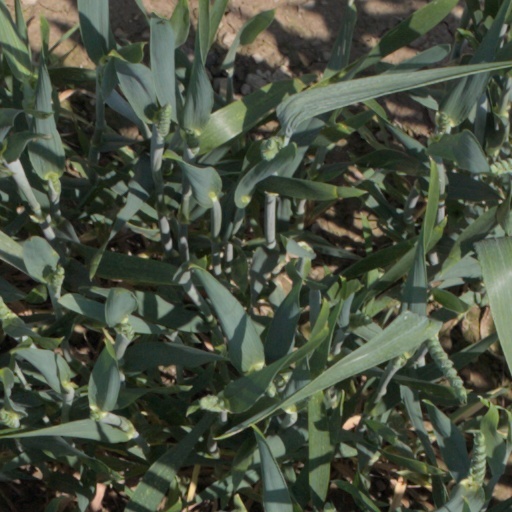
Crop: wheat